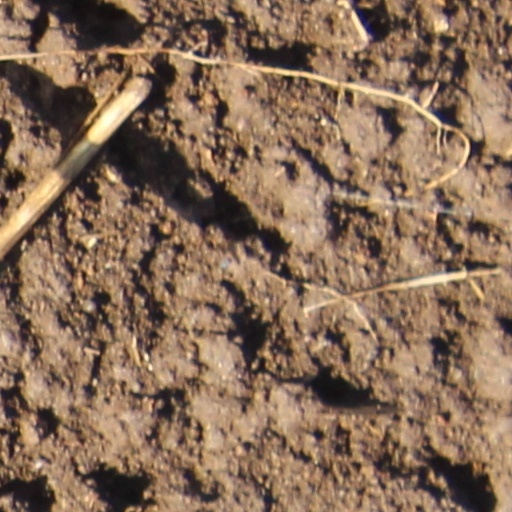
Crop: wheat